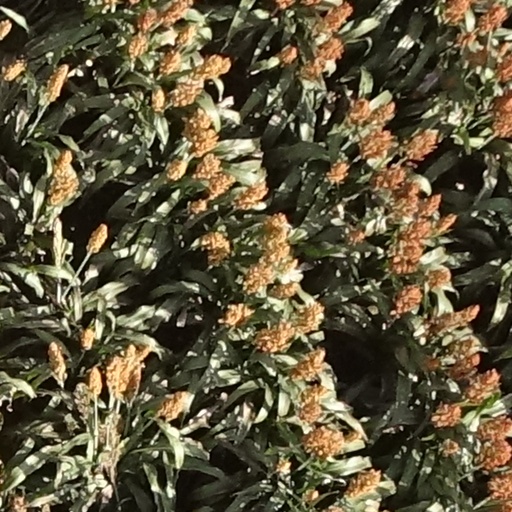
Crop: sorghum